Answer in natural language. Considering the relative positions, is Cup (marked C) above or below two geometric cubes (marked B)? Choose between the following options: below or above
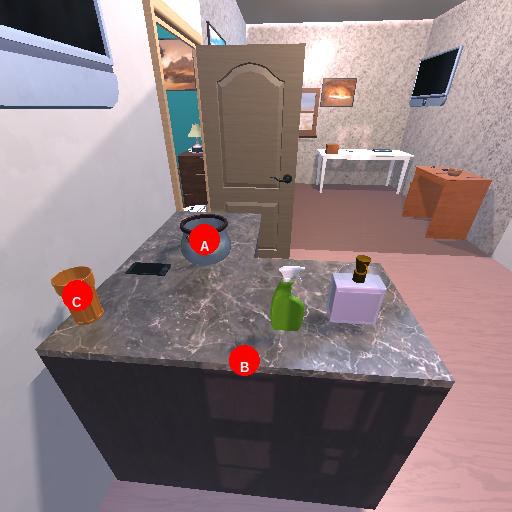
<answer>above</answer>